Ron Santo

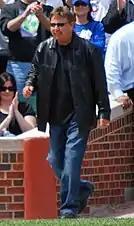
Santo at Wrigley Field in 2009

As the "single biggest Cubs fan of all time," Santo joined the Cubs' broadcast booth in 1990 as the WGN radio color commentator. He worked with play-by-play announcer Pat Hughes, and these radio broadcasts were also known as the "Pat and Ron Show". He also worked with Harry Caray, Thom Brennaman, Steve Stone and Bob Brenly. Santo also briefly worked with Chicago Bears and Green Bay Packers commentator Wayne Larrivee. In addition to his broadcasting career, he did commercials for Seattle Sutton's Healthy Eating, which he endorsed, along with joining Hughes in ads for Walgreens and Chevrolet. In Chicago, Santo was known for his unabashed broadcast enthusiasm, including groans and cheers during the game. As excitable as Santo was when a great play for the Cubs occurred, he was equally as vocal in his displeasure when events turned against the Cubs.